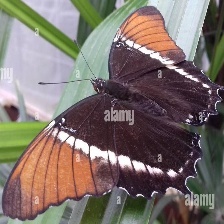
Species: BROWN SIPROETA